2013 Colorado recall election

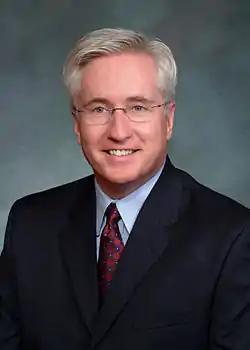
Former Colorado Senate President John Morse

In early 2013, the Colorado legislature passed a series of gun control bills following the theater shooting in Aurora, Colorado and the Sandy Hook school shooting in Newtown, Connecticut. The new laws provided for a ban on magazines holding more than fifteen rounds of ammunition, a universal background check, and a requirement that buyers pay a fee for the background check.